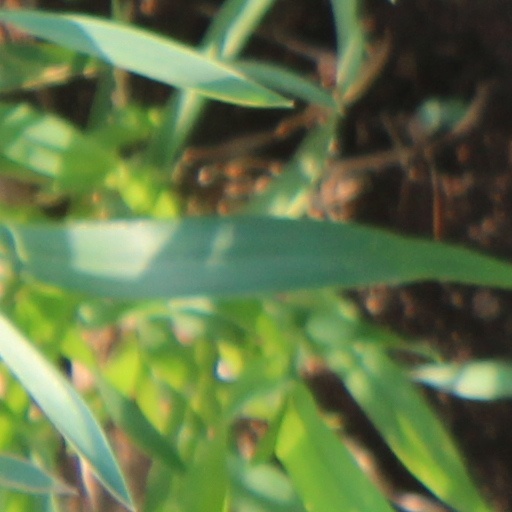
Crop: wheat